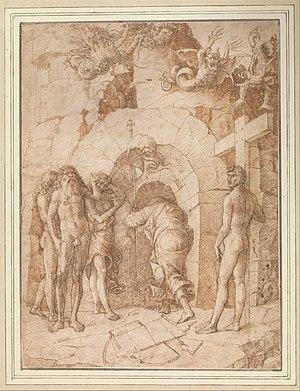
Gian Marco Cavalli est un graveur, orfèvre et sculpteur italien de la Première Renaissance, ayant travaillé à Mantoue, entre autres pour le compte d'Andrea Mantegna.